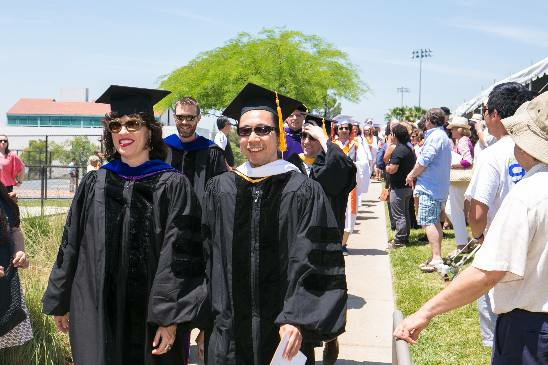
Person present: Yes